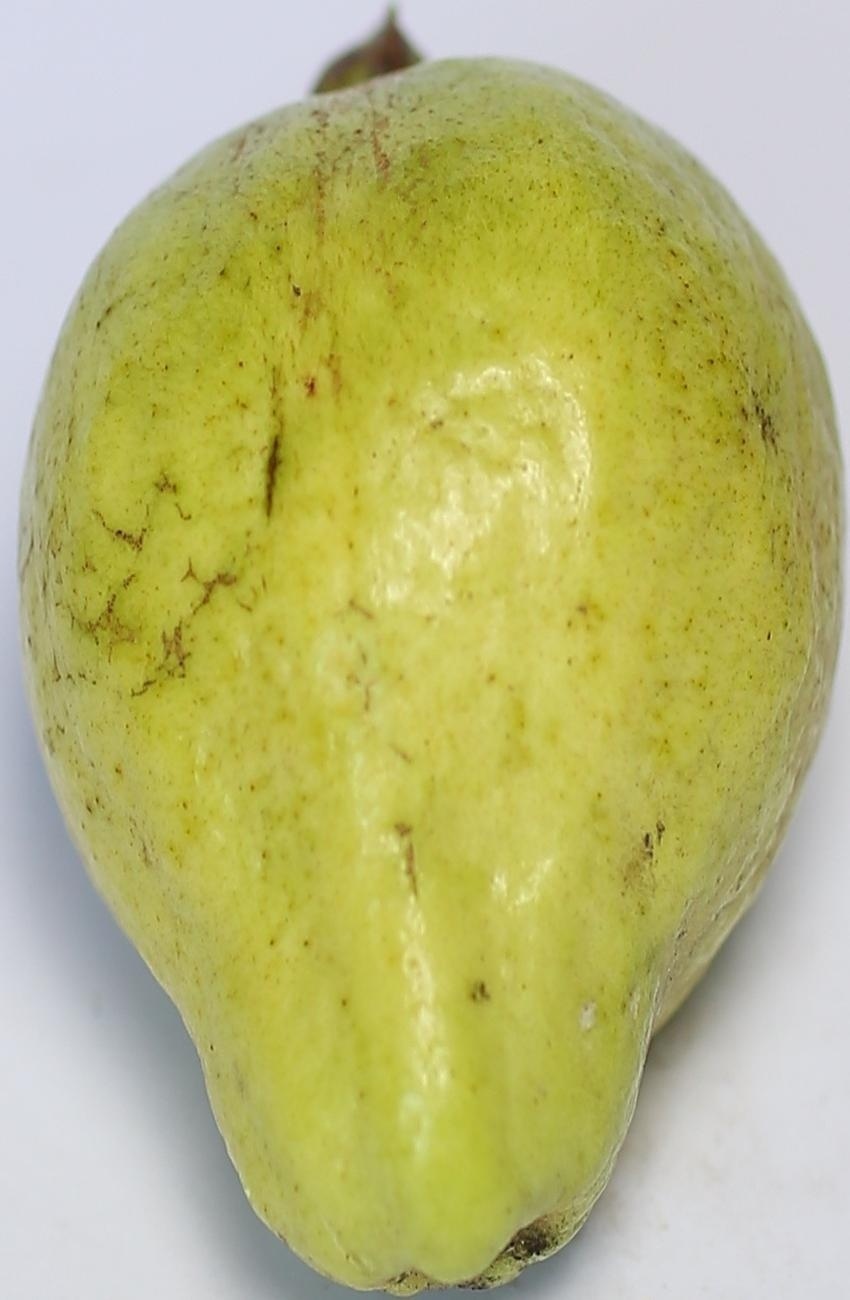
Maturity: mature-green
Variety: thadhrami